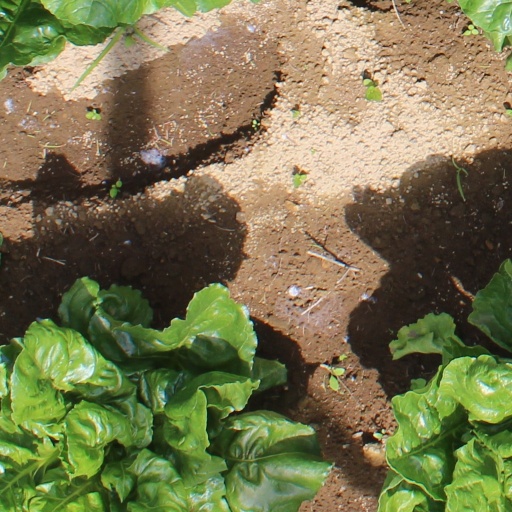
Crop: sugar beet